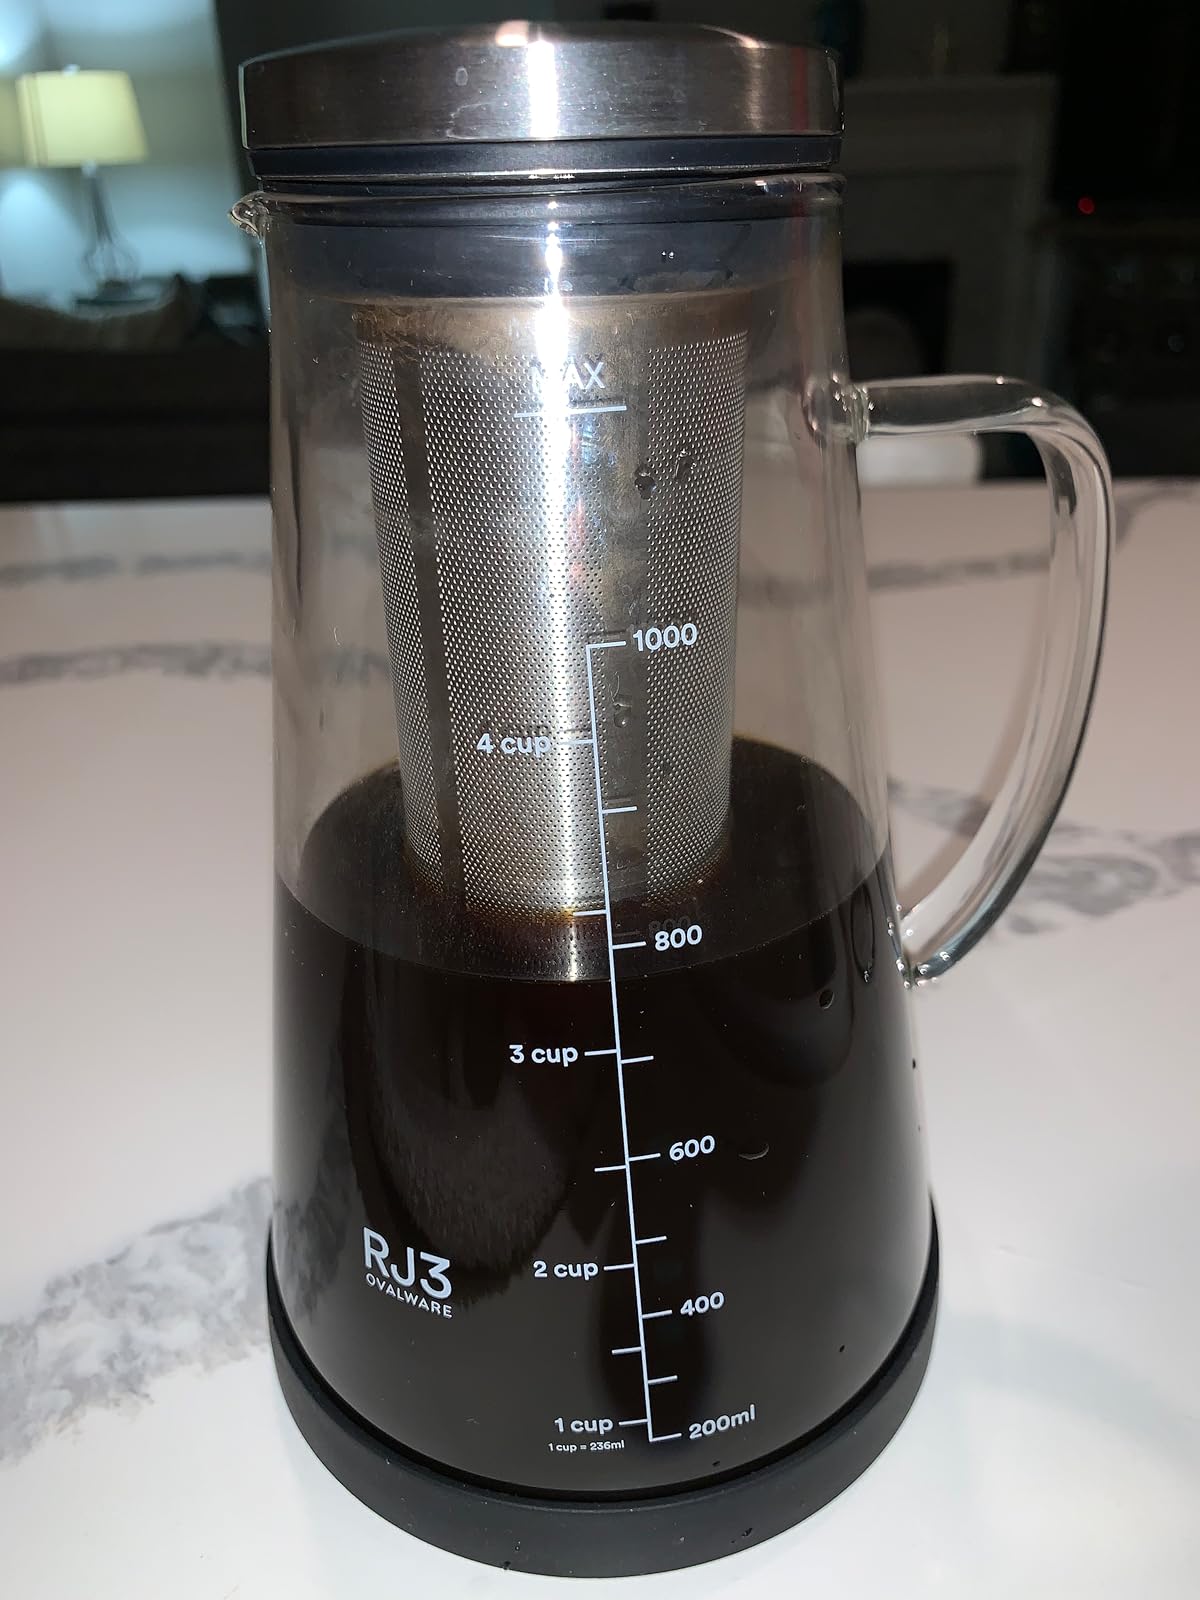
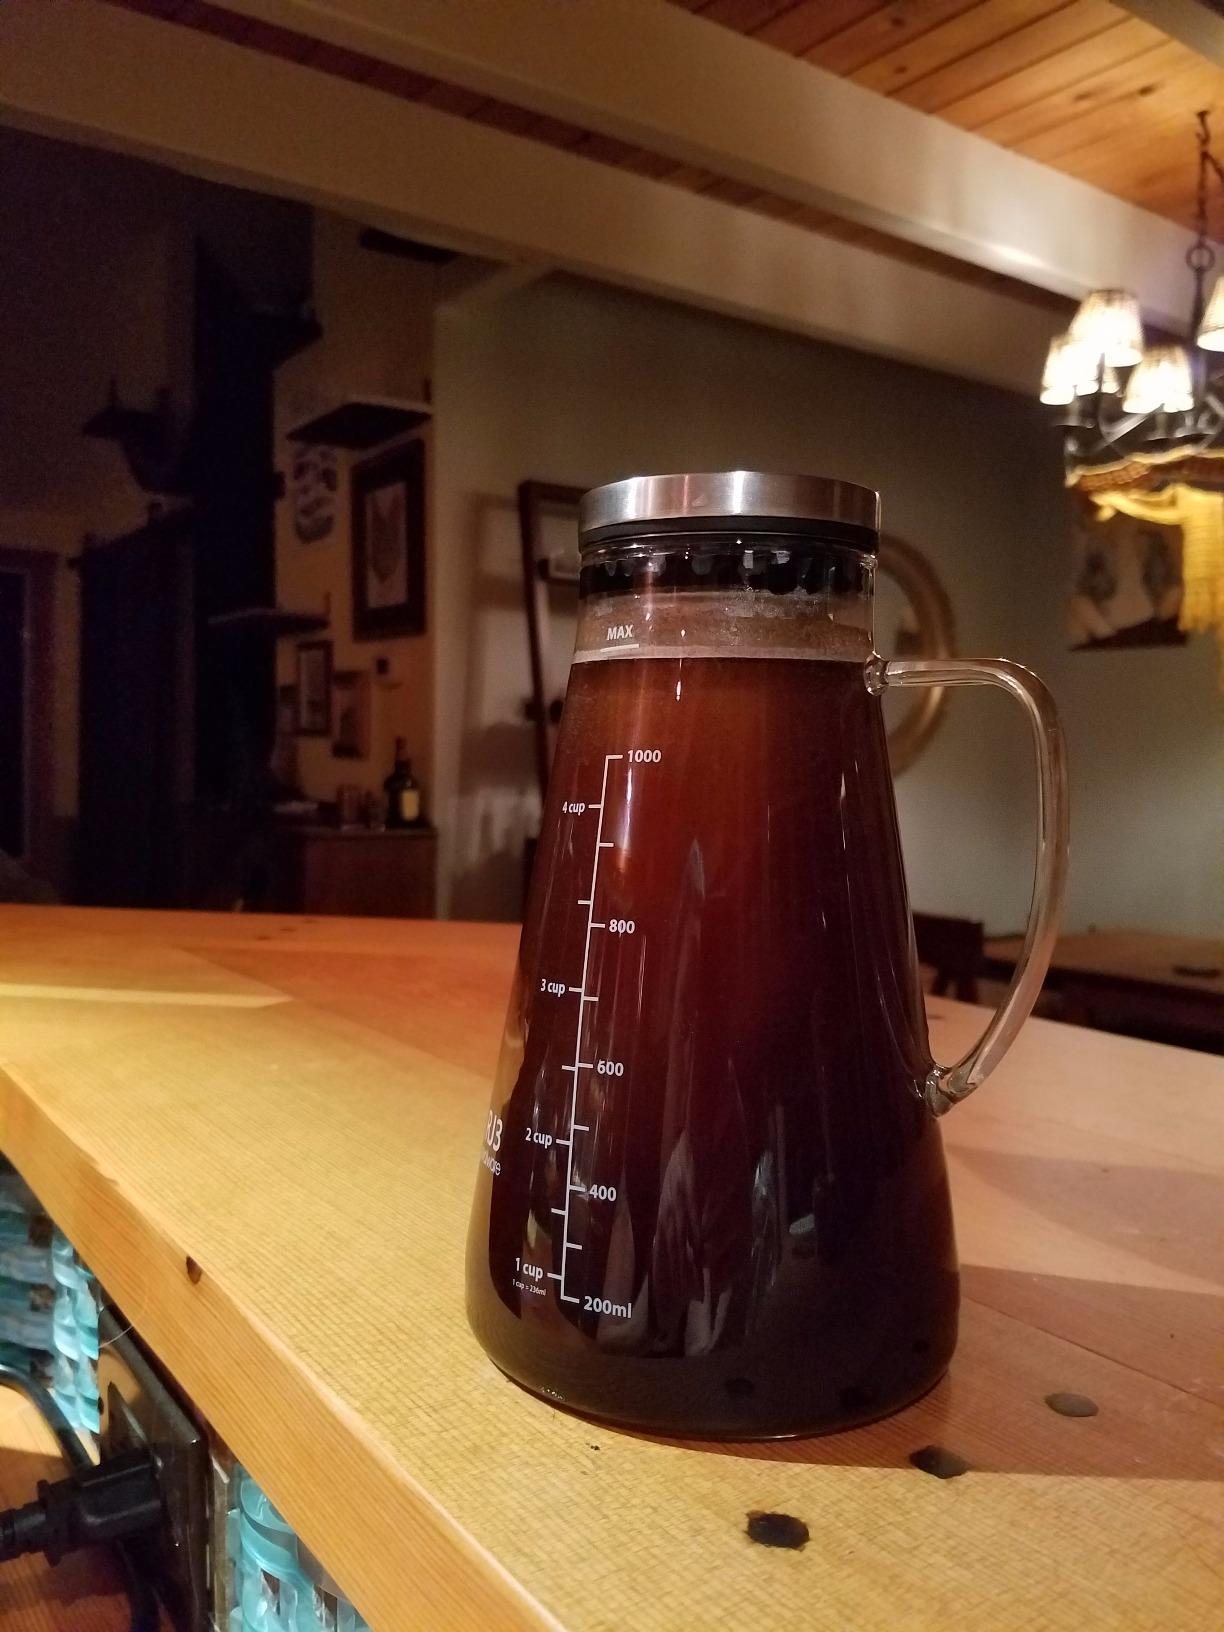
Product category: items_tea
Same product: yes